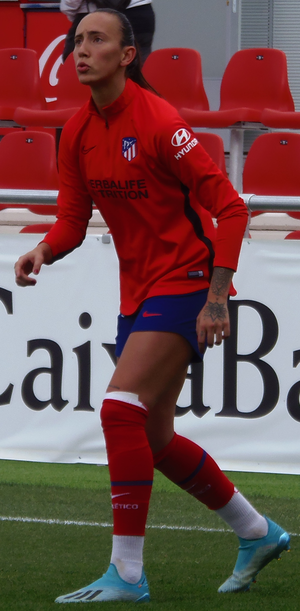
Virginia Torrecilla Reyes, née le 4 septembre 1994, est une footballeuse internationale espagnole évoluant à l'Atlético de Madrid en Liga Iberdrola. Elle a également joué au MHSC en D1 Française et au FC Barcelone en première division espagnole. Depuis 2013, elle est régulièrement appelée en équipe nationale espagnole. Milieu de terrain, elle se définit elle même comme une joueuse très défensive qui travaille dans l'ombre pour créer le maximum d'opportunités pour l'attaque de son équipe.